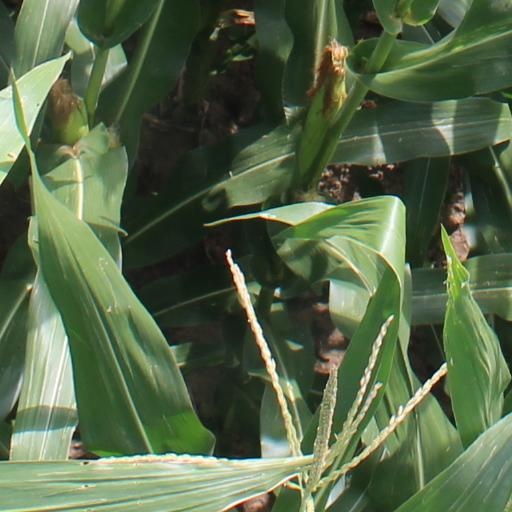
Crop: maize; corn